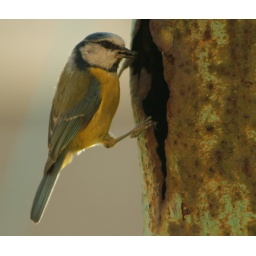
These birds have set up home in our cast iron clothes pole again.